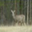
Label: deer